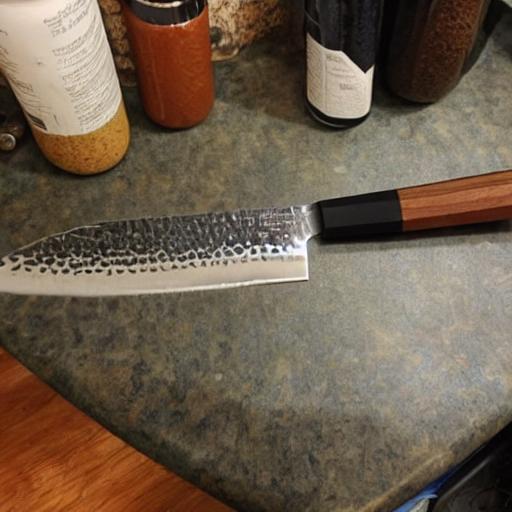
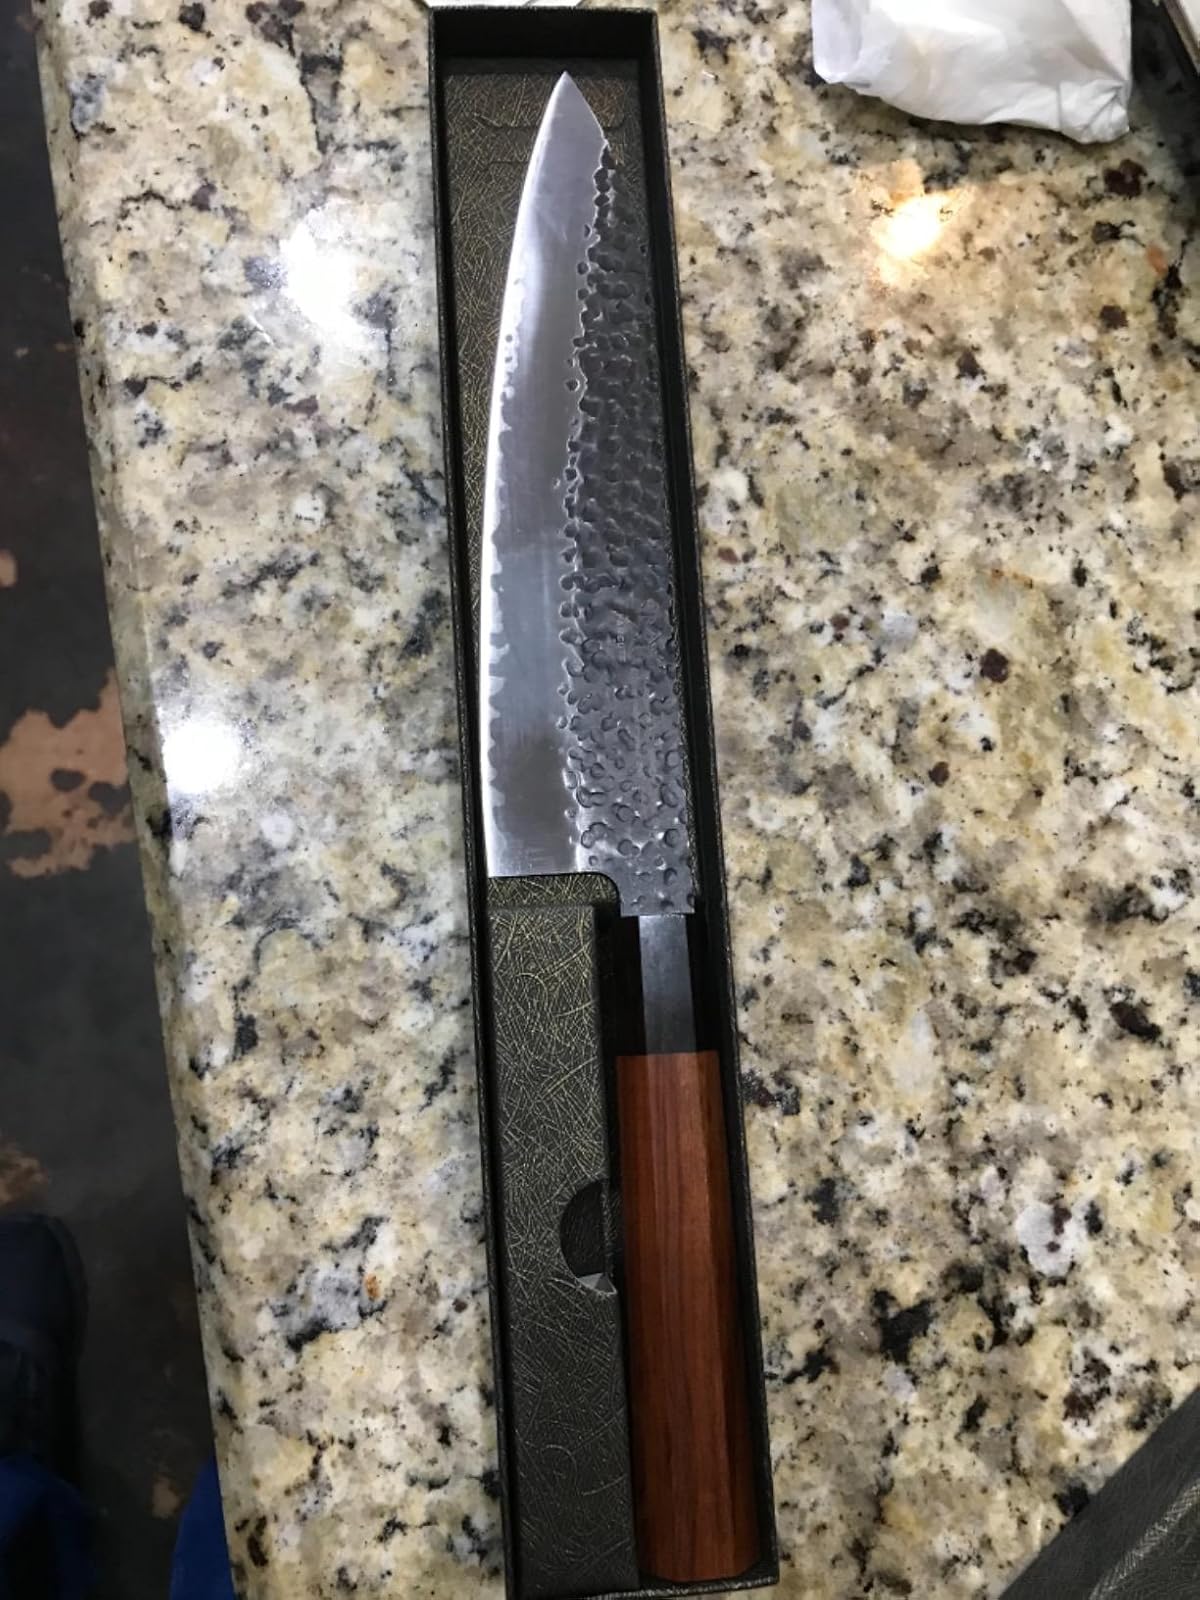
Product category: items_knife
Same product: no